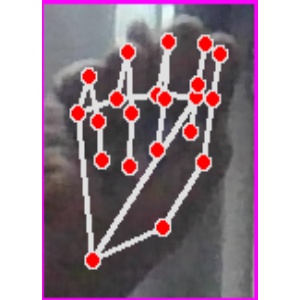
अक्षर: न